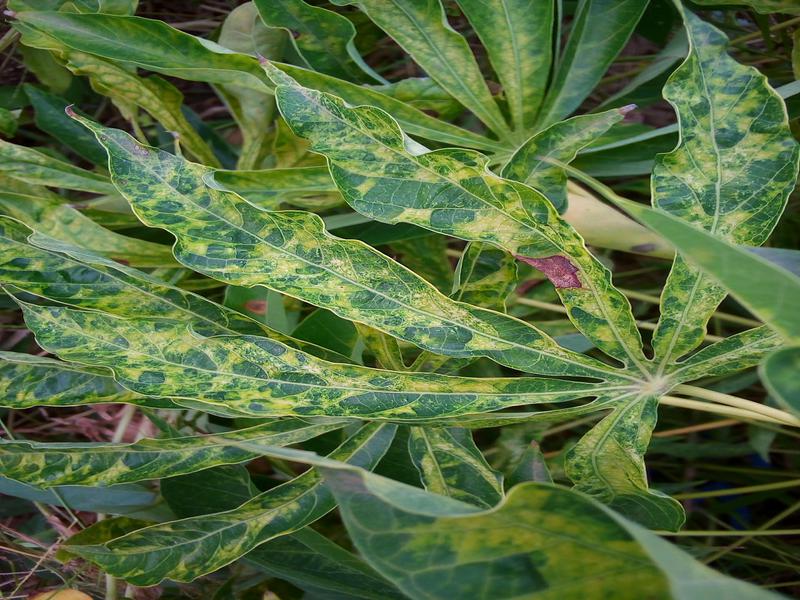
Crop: cassava
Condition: mosaic_disease